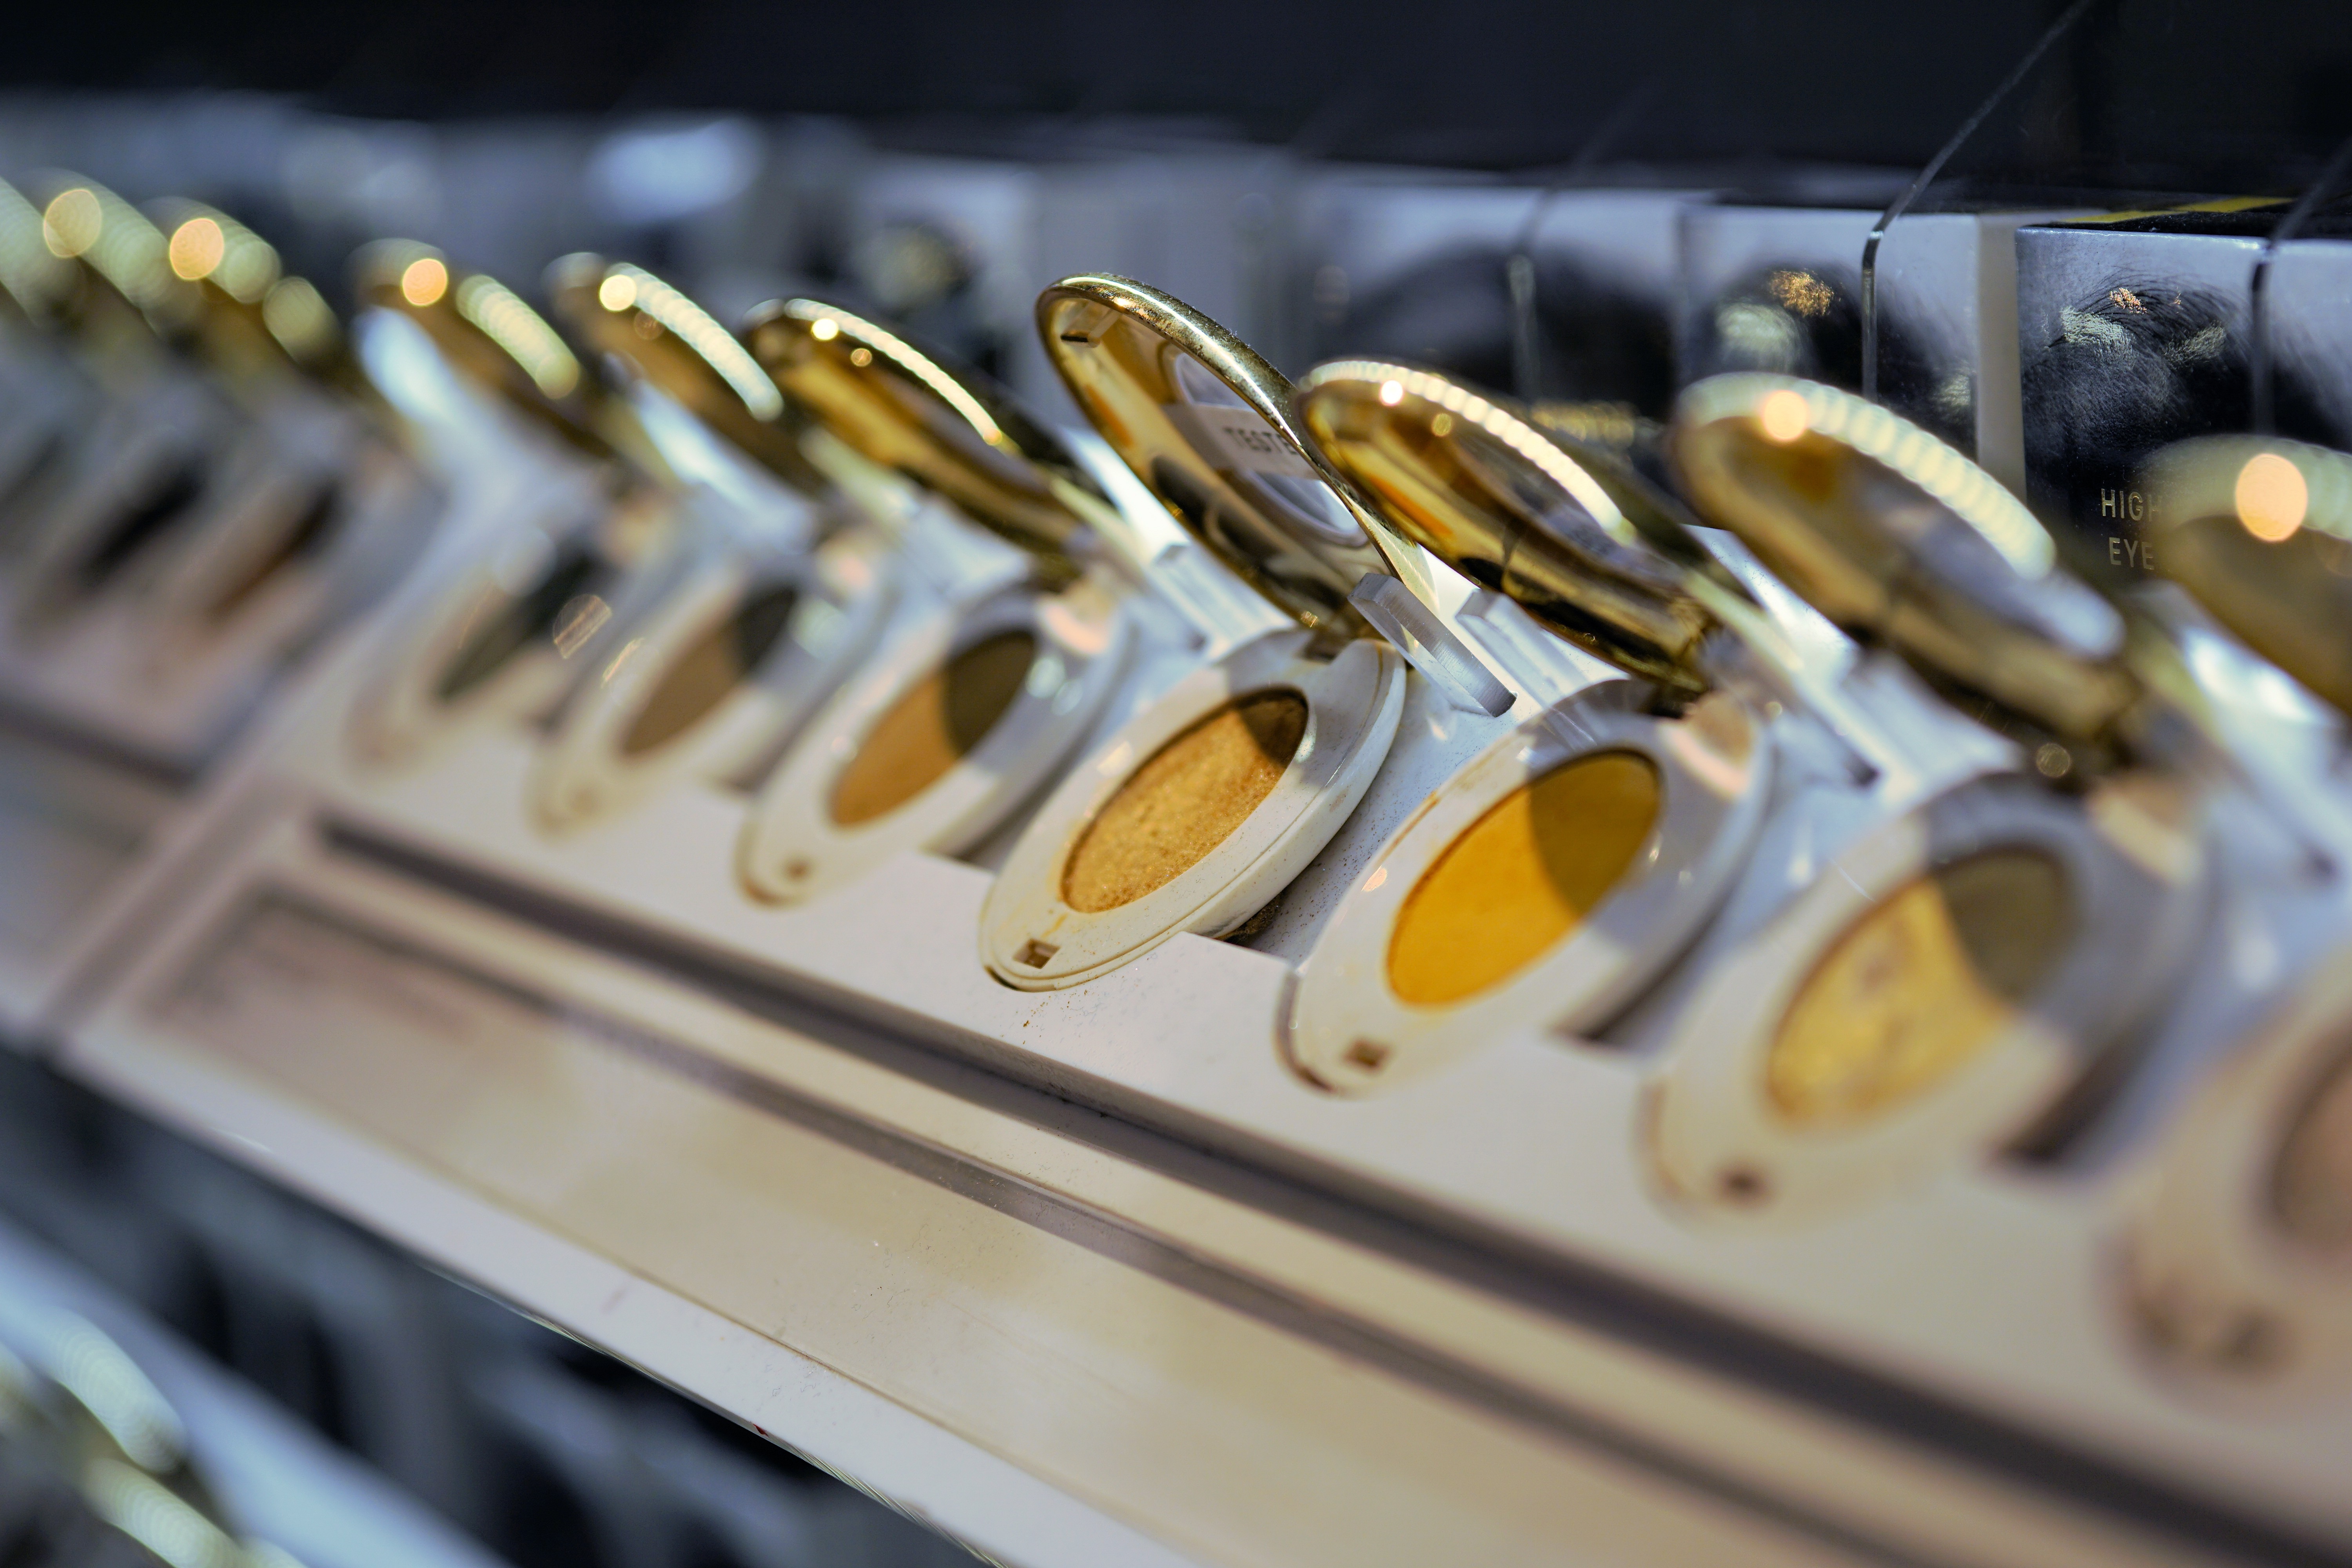
guitar, color, fashion, shopping, musical instrument, make up, close up, beauty, commercial, purchasing, eye shadow, brass instrument